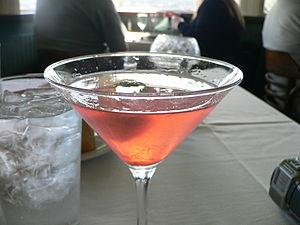
Le Cosmopolitan est un cocktail de couleur rose, classique des cocktail officiel de l'IBA, à base de vodka, de triple sec, de citron vert, et de jus de canneberge.